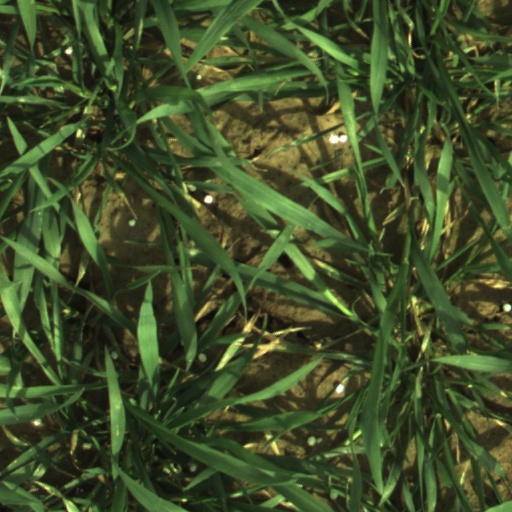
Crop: wheat